Eduard Heinrich Henoch

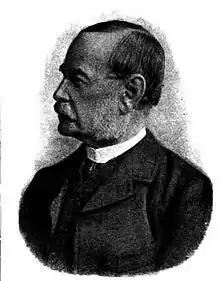
Eduard Heinrich Henoch.

Eduard Heinrich Henoch (June 16, 1820 Berlin – August 26, 1910) was a German physician. He taught at the Berlin University (1868–1894). Henoch was of Jewish descent, and was the nephew of Moritz Heinrich Romberg.